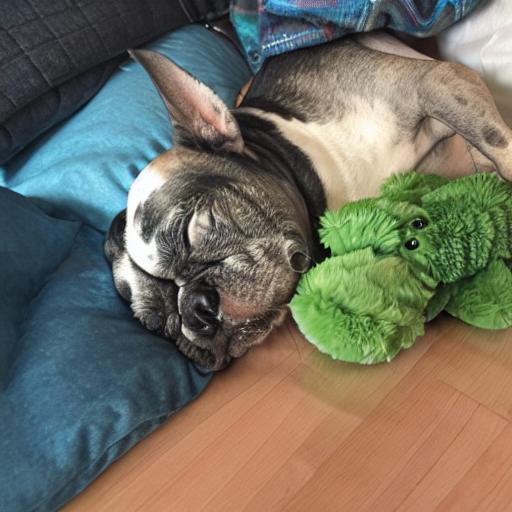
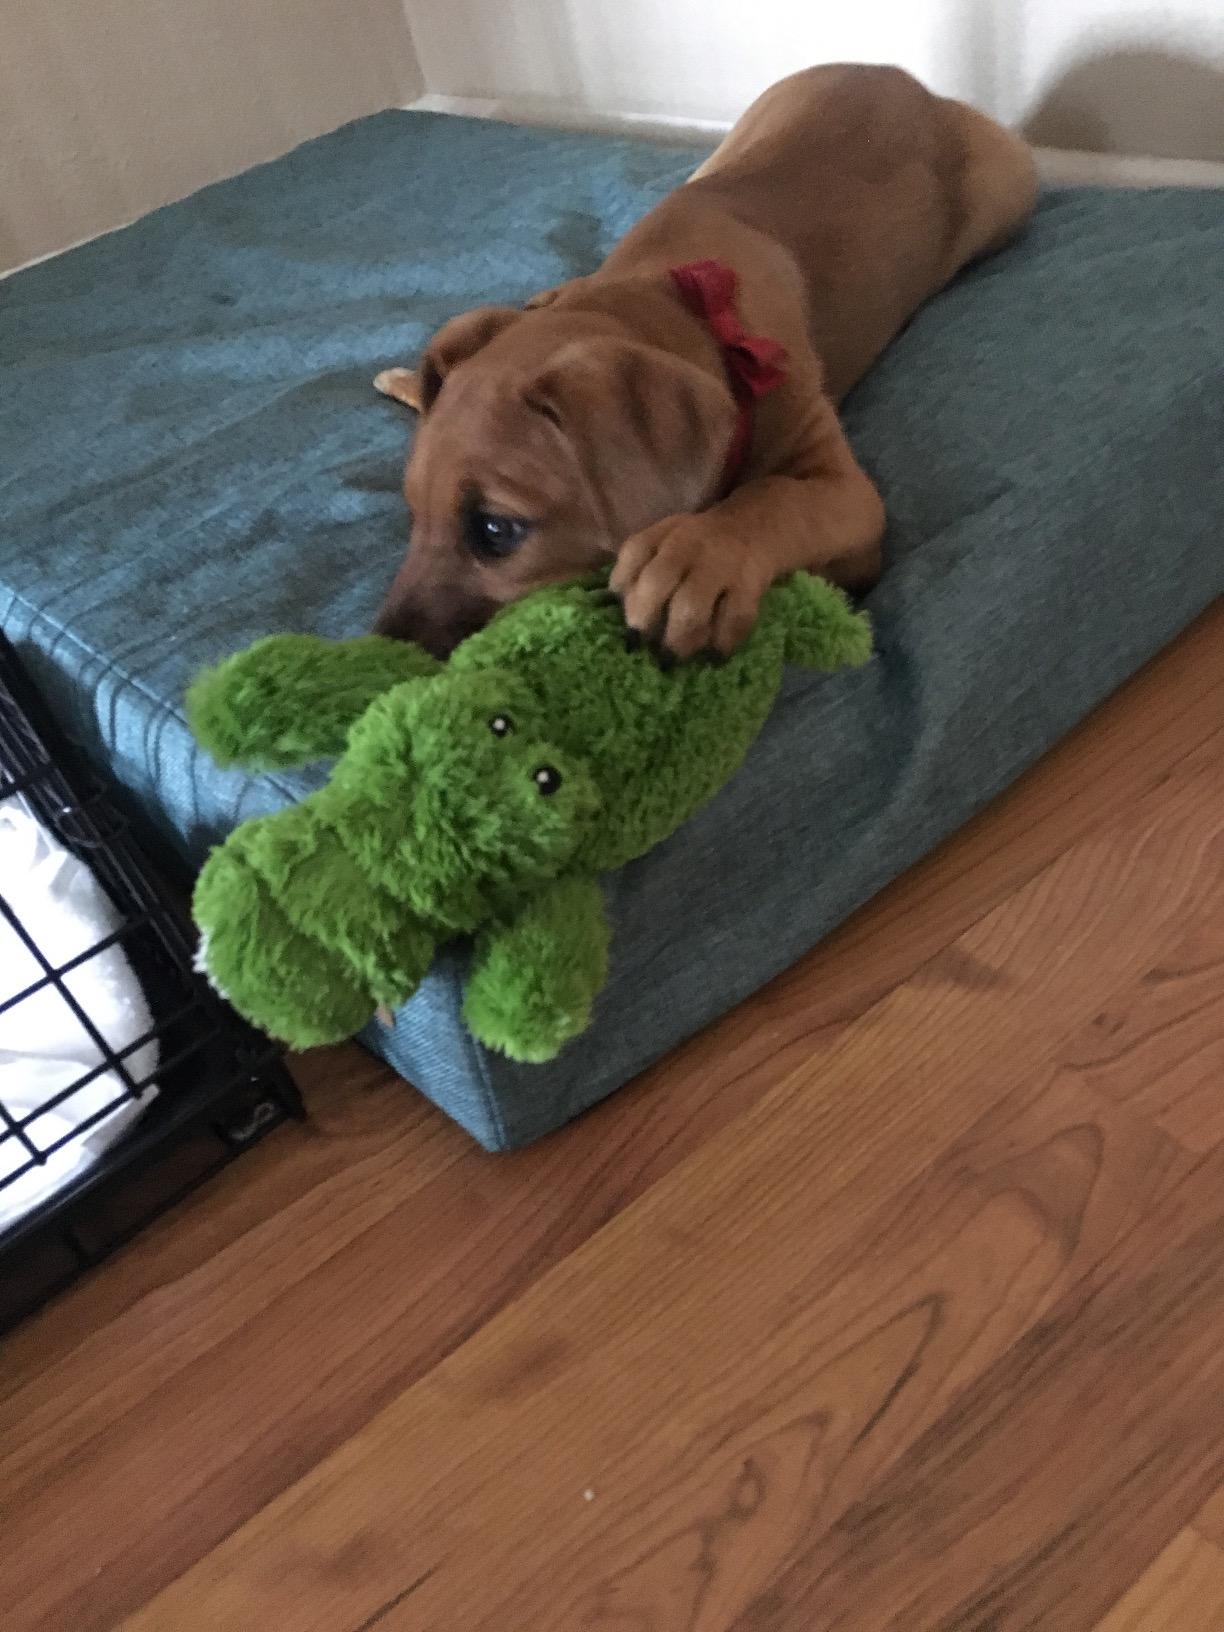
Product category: items_toy
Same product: no